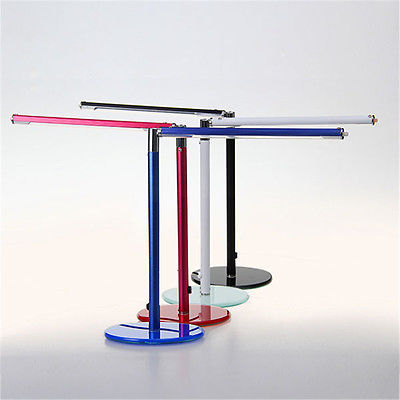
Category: lamp